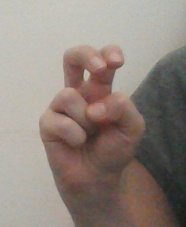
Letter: toot